LuxLeaks

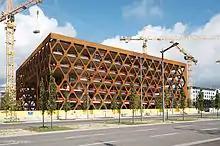
KPMG builds a new office building for 1,600 staff in Luxembourg

LuxLeaks revelations shed light on the Luxembourgish tax regime, highly beneficial to multinational companies. Foreign corporations started settling in Luxembourg in large numbers in the early 1990s, when Luxembourg transposed in its national law an EU directive that allowed companies to pay taxes in a European headquarters country other than where their subsidiaries operated.